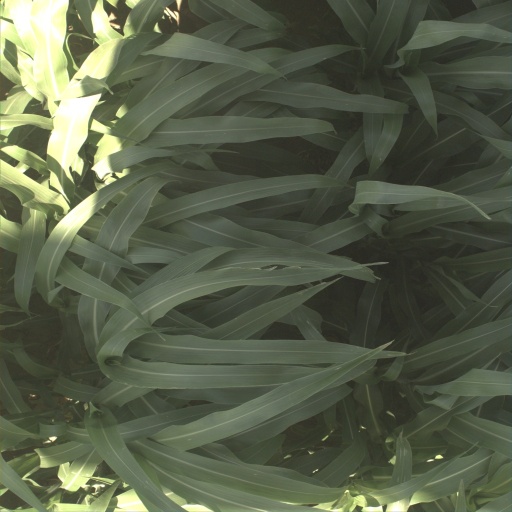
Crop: sorghum